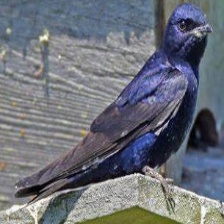
Species: PURPLE MARTIN
Scientific name: PROGNE SUBIS